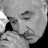
Emotion: sad